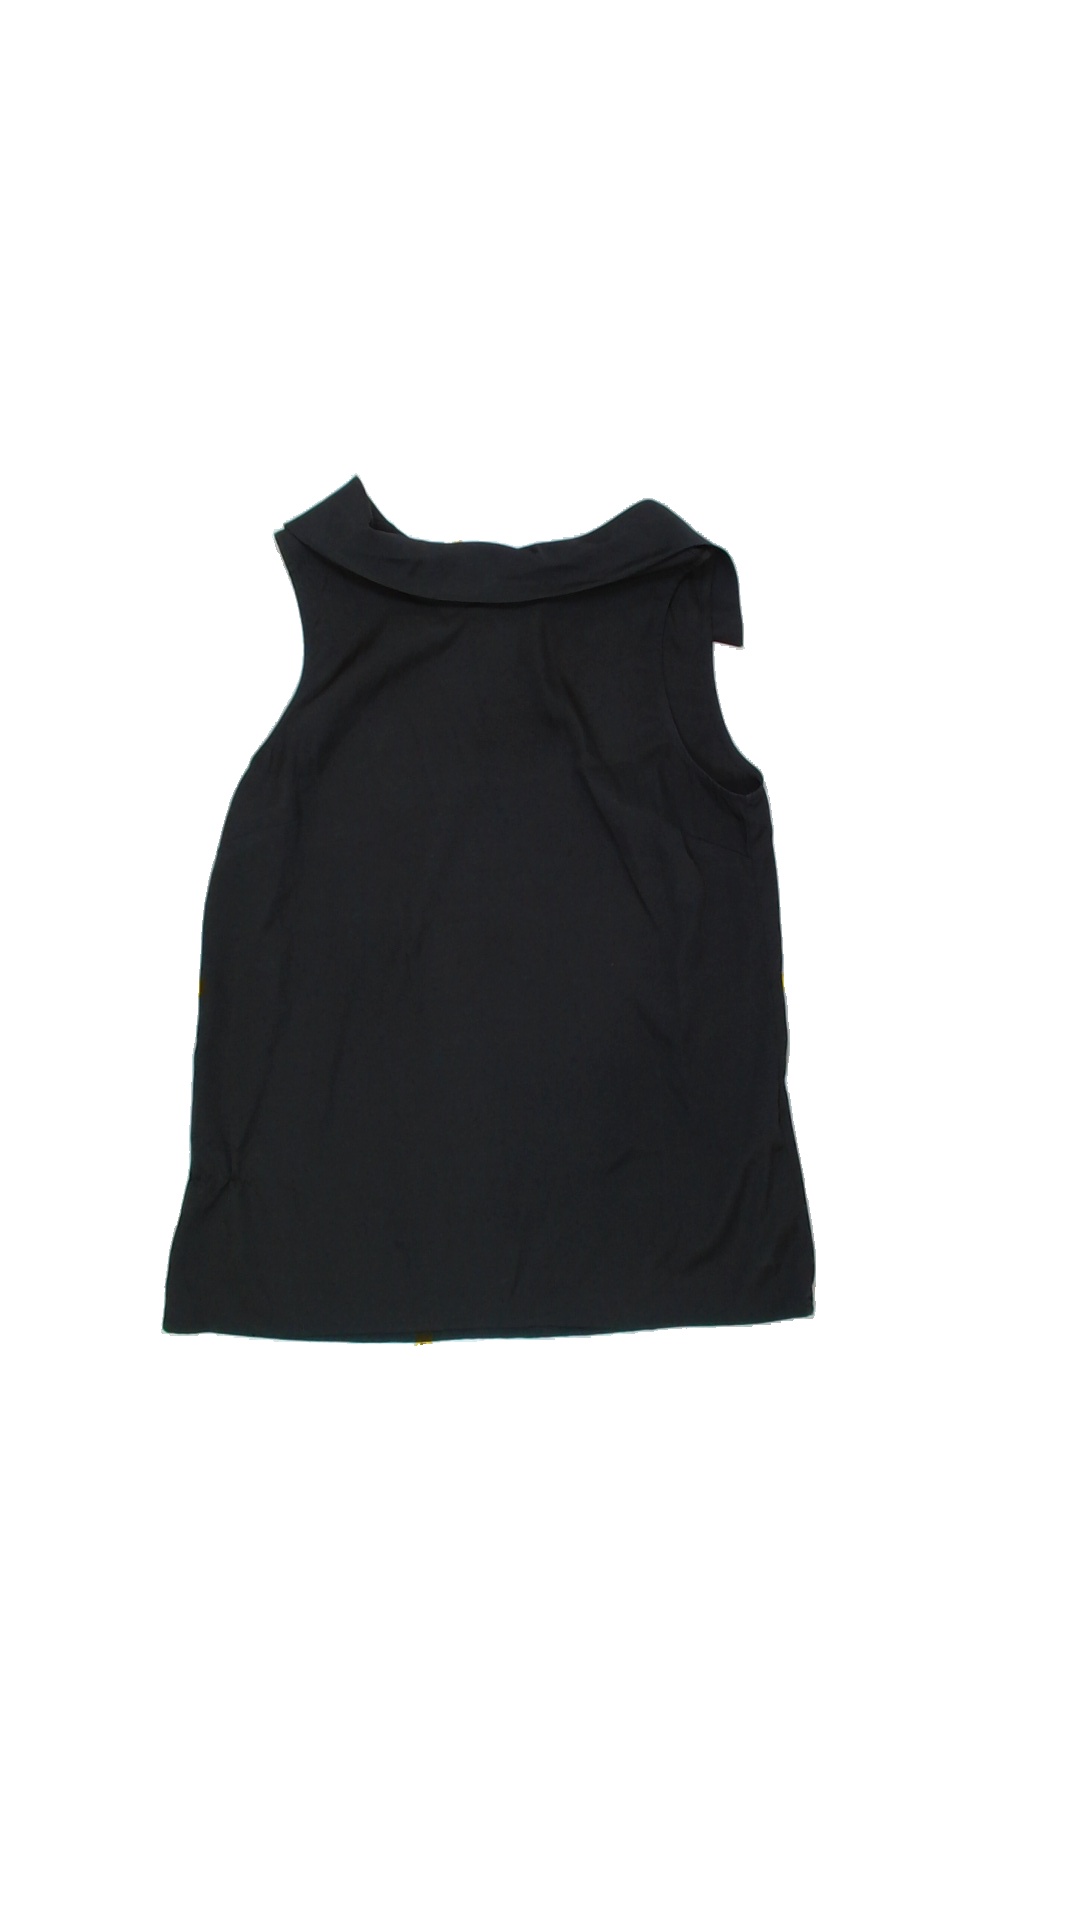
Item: Tank Top (Ladies)
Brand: Vero Moda
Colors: Black
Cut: Regular, Turtle neck
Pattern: Plain
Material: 100%polyester
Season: Summer
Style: No trend
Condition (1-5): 5
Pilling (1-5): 5
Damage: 0
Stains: No
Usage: Reuse
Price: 50-100